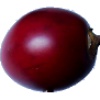
Label: Tamarillo 1